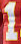
Number: 1